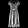
Label: Dress